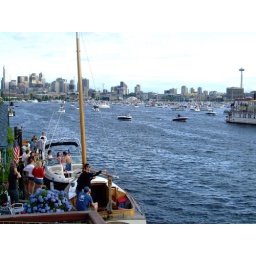
From this boat the pelted passers by with water balloons, with slingshots. Until the cops came...